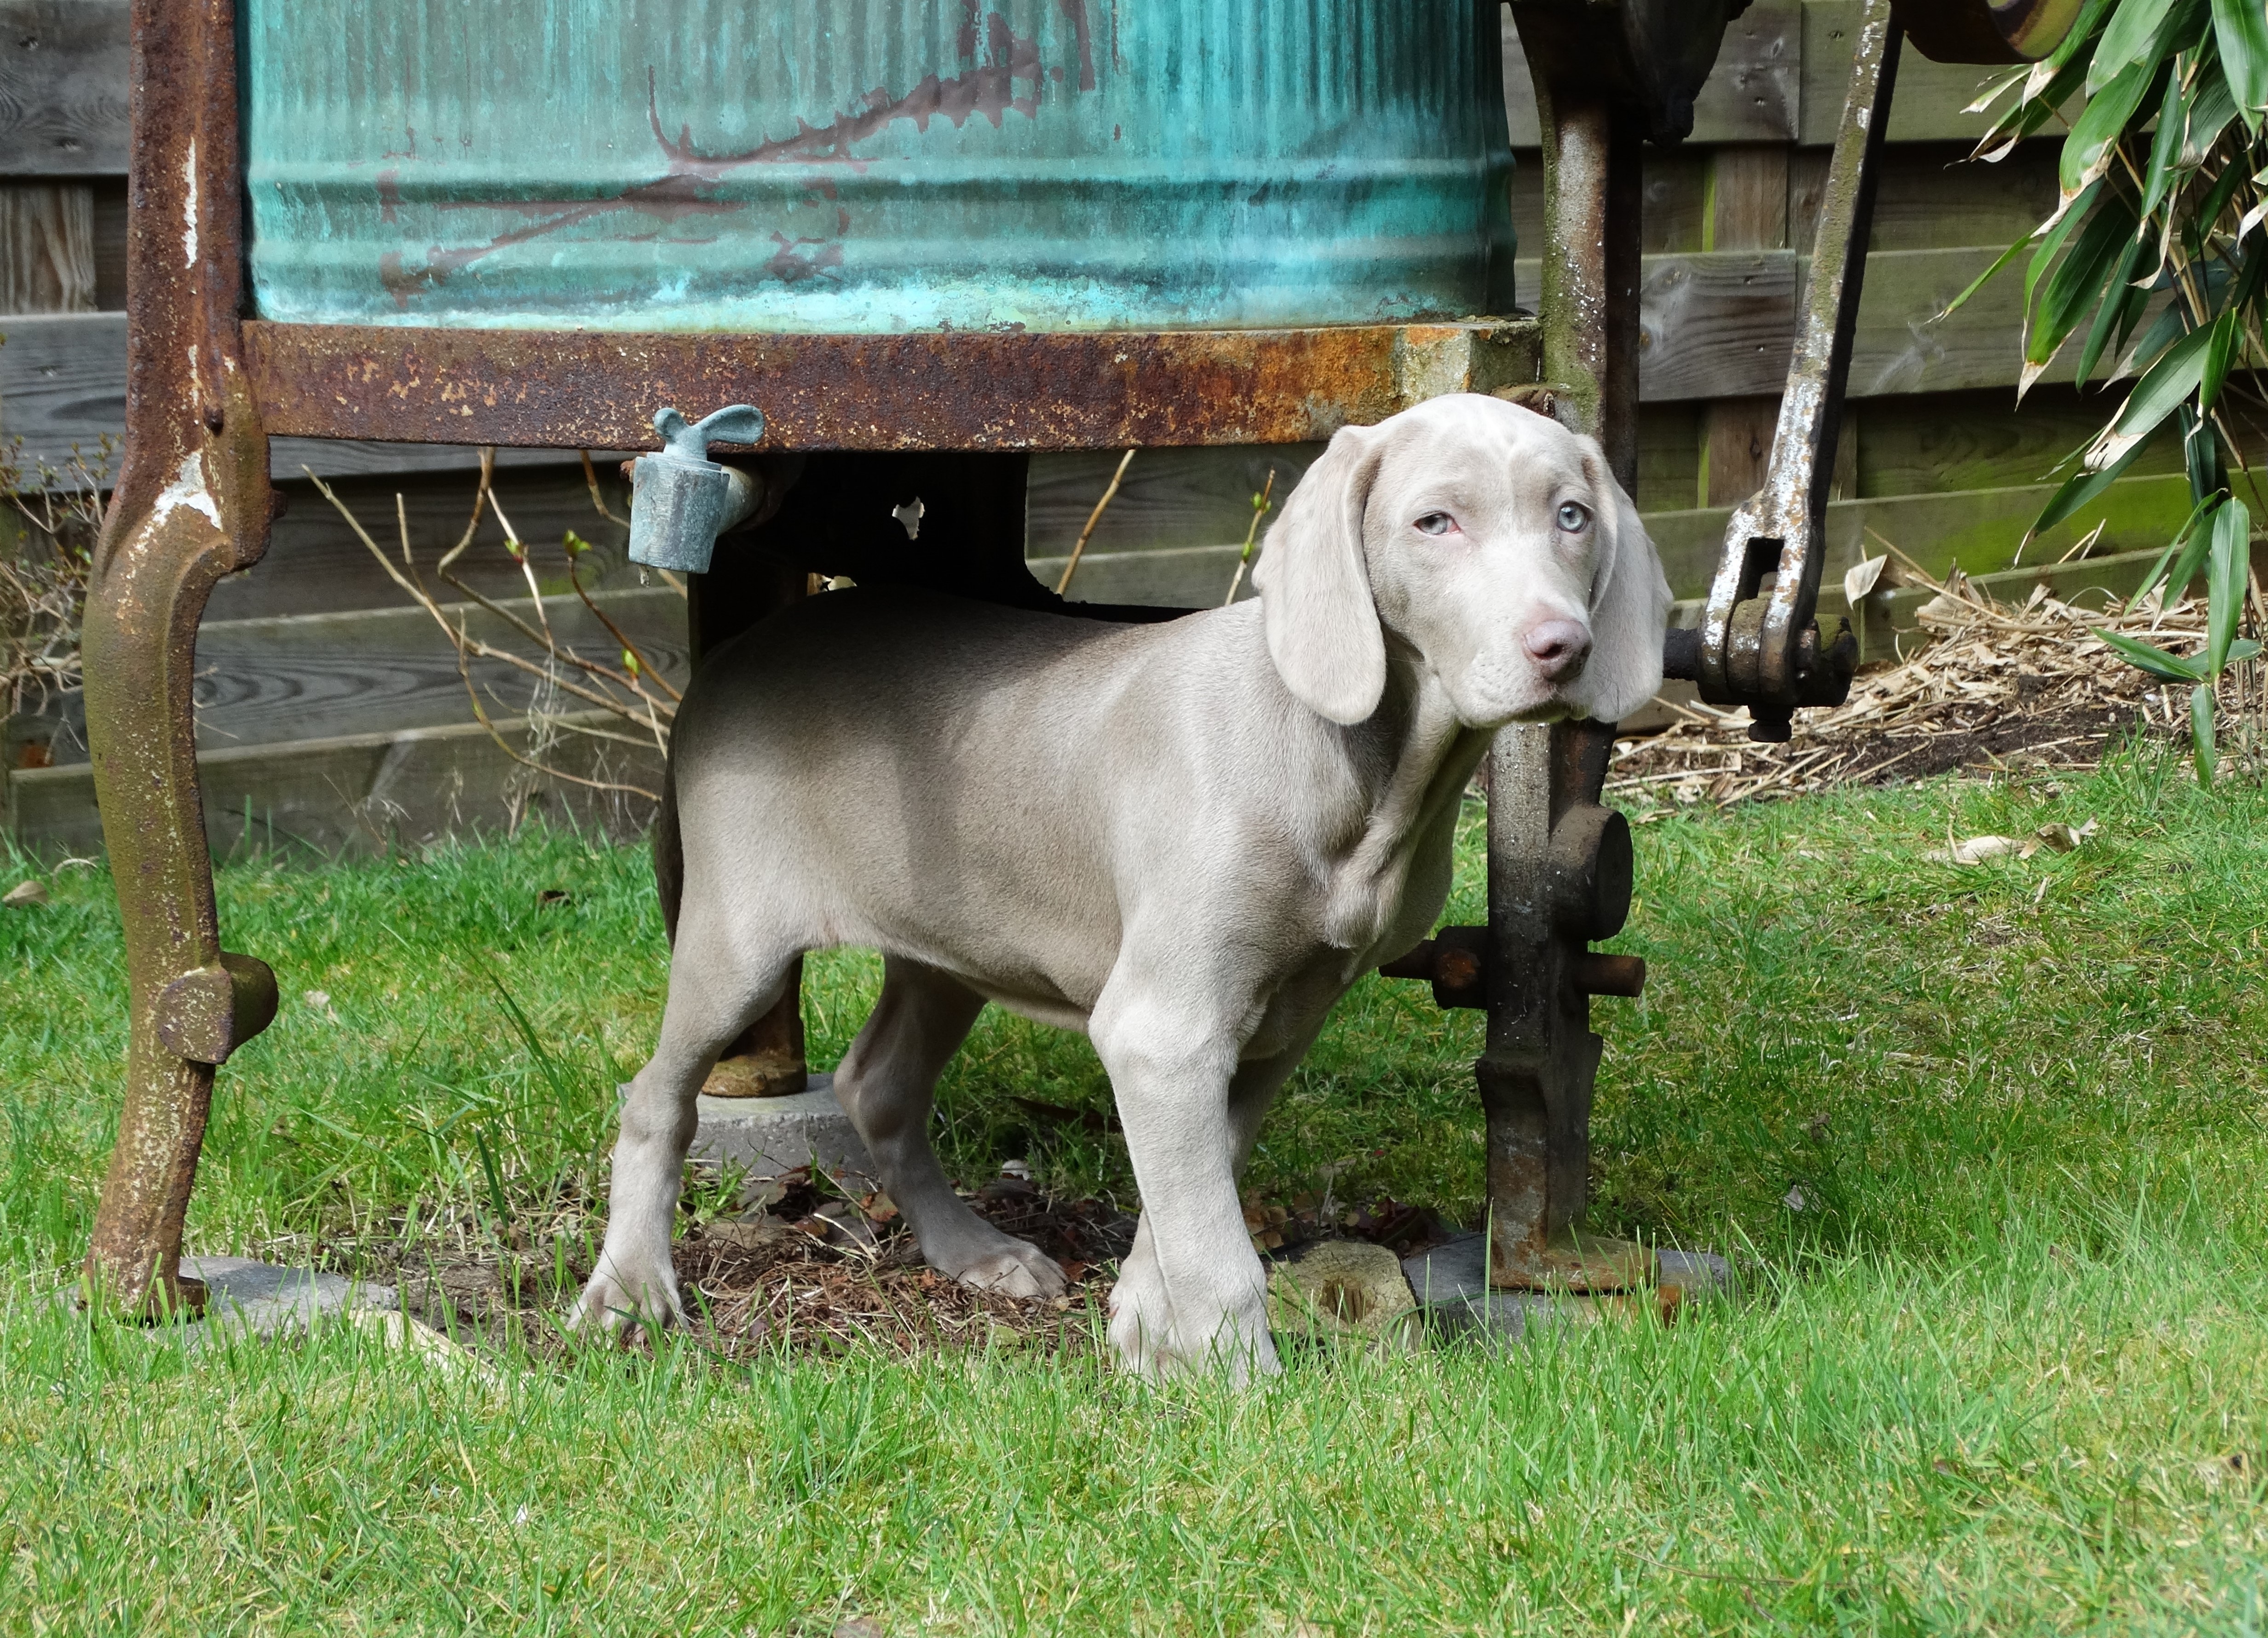
puppy, dog, pet, mammal, weimaraner, hunting dog, vertebrate, dog like mammal